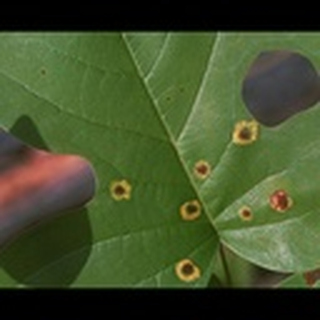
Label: cotton_target_spot